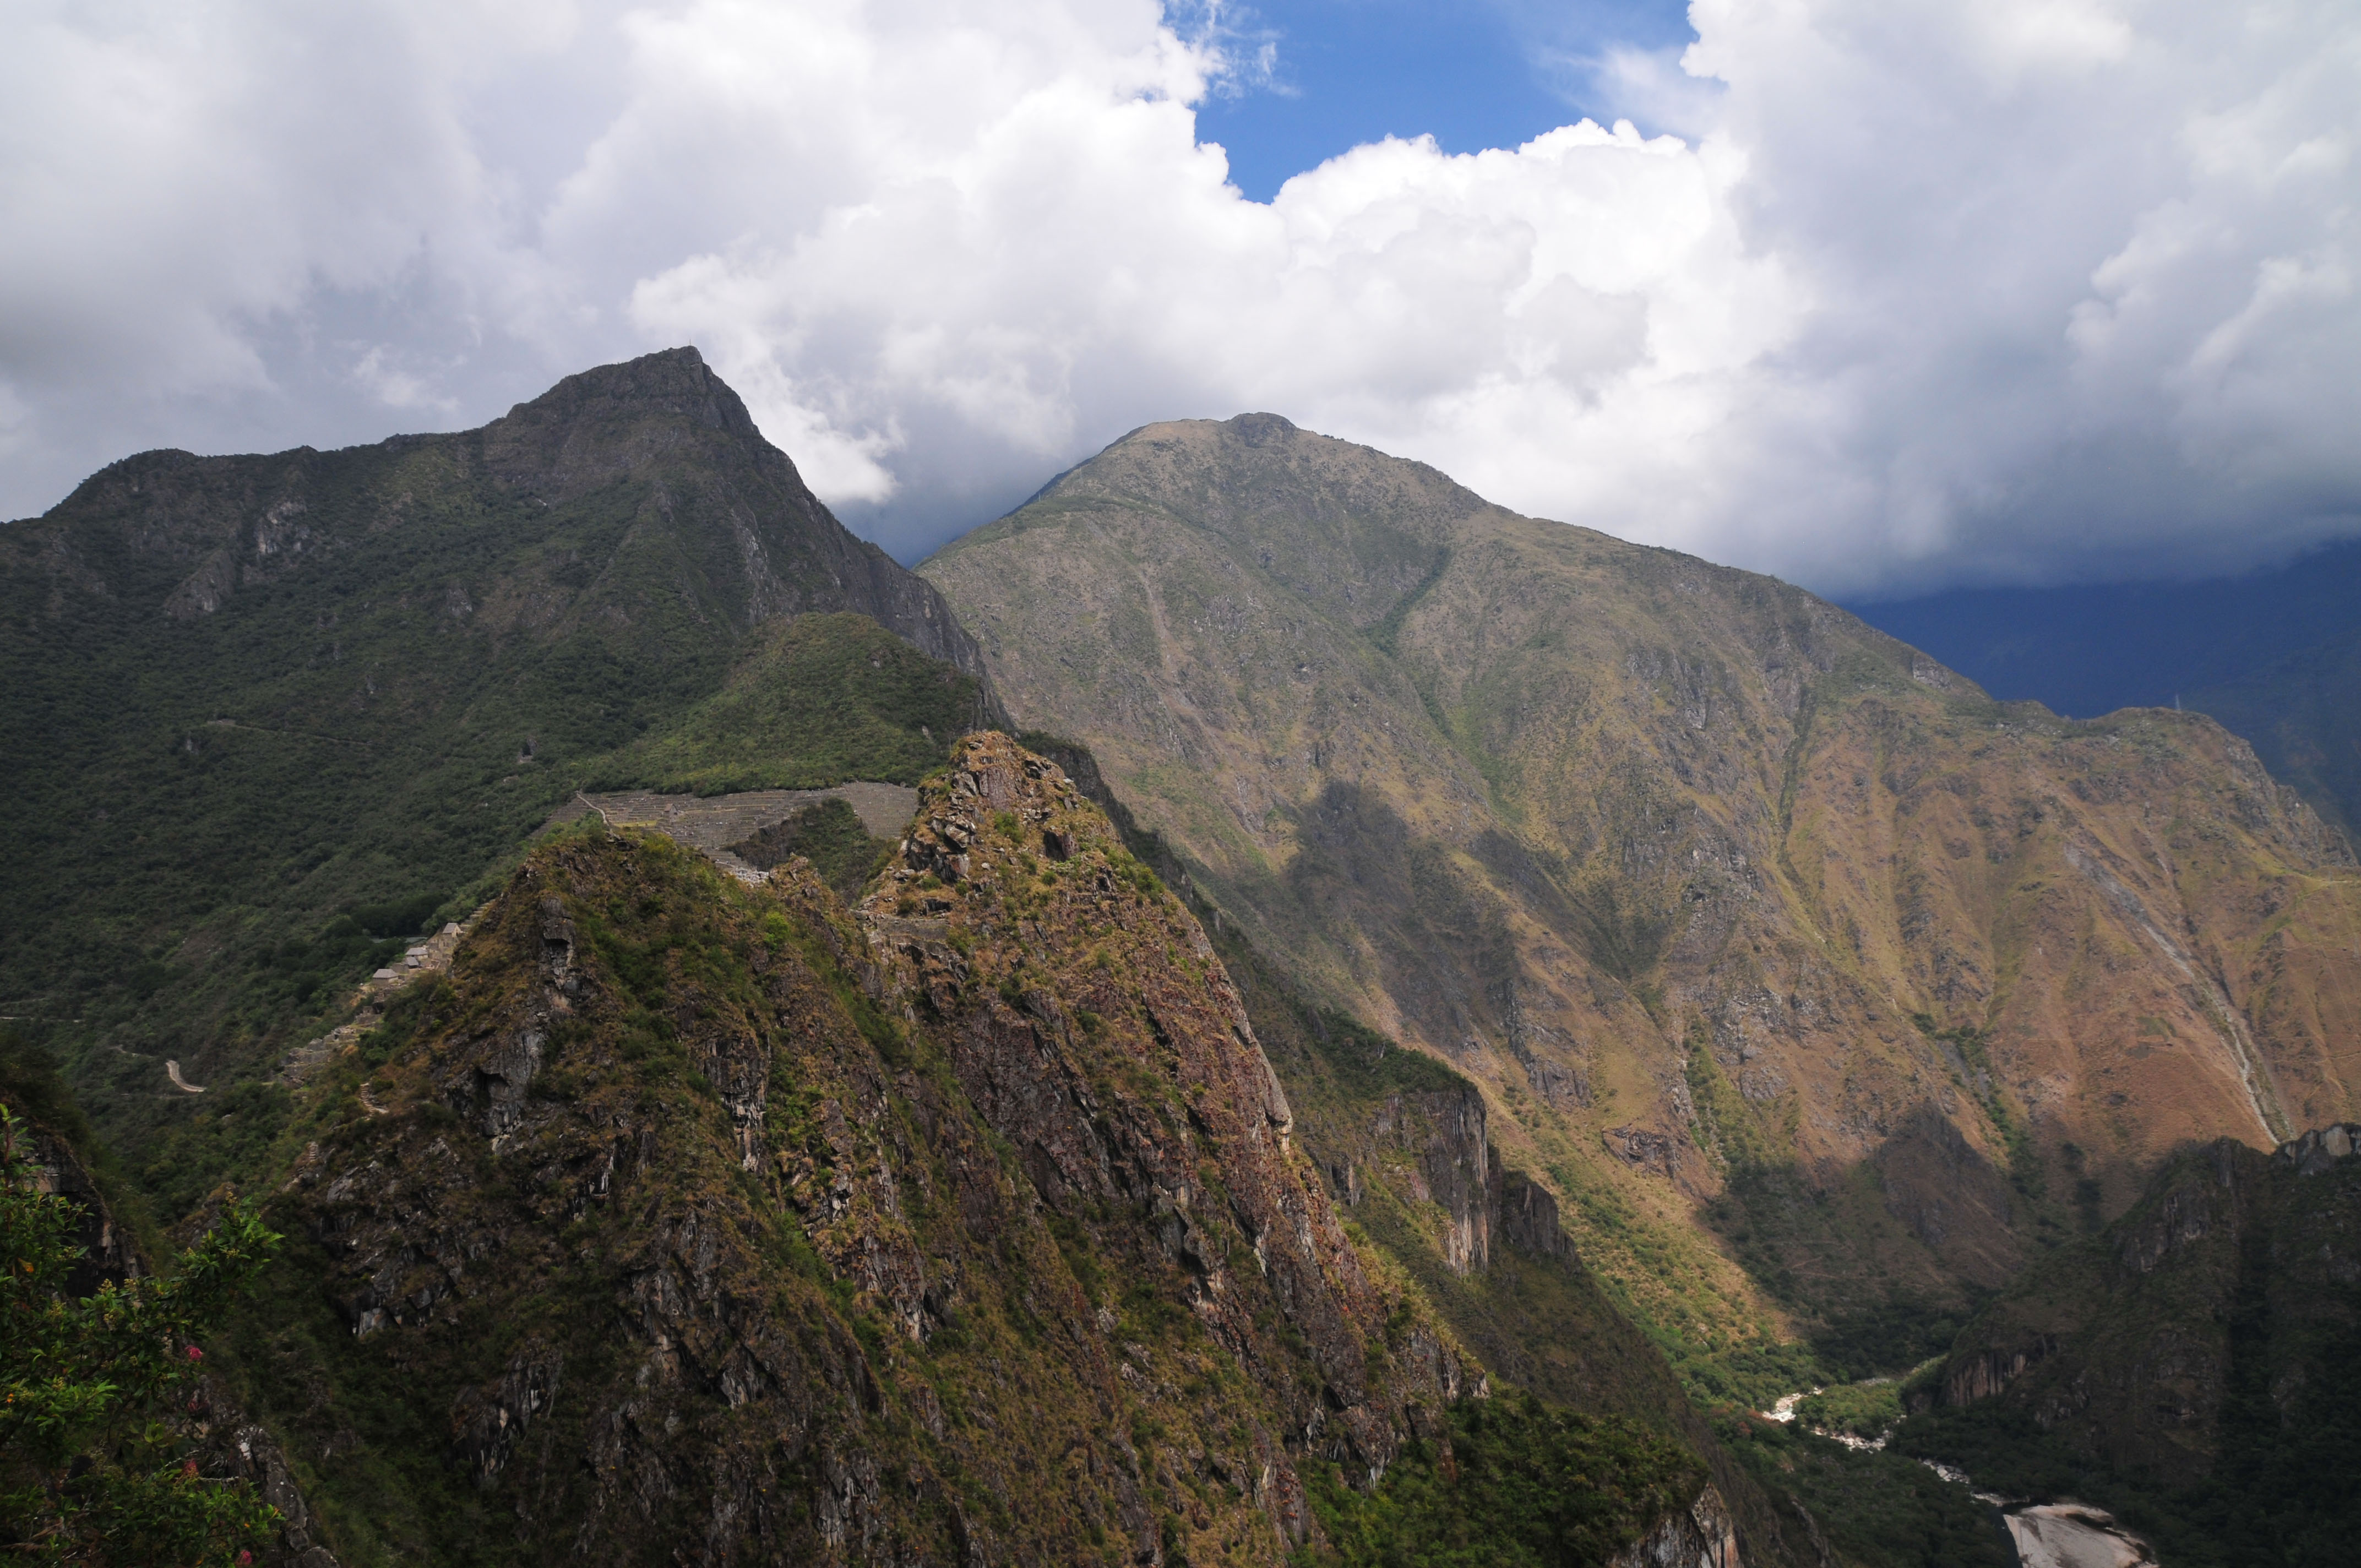
landscape, nature, wilderness, walking, mountain, hiking, hill, adventure, valley, mountain range, cliff, nikon, highland, terrain, ridge, summit, peru, alps, backpacking, plateau, fell, d300, landform, mountain pass, geographical feature, mountainous landforms